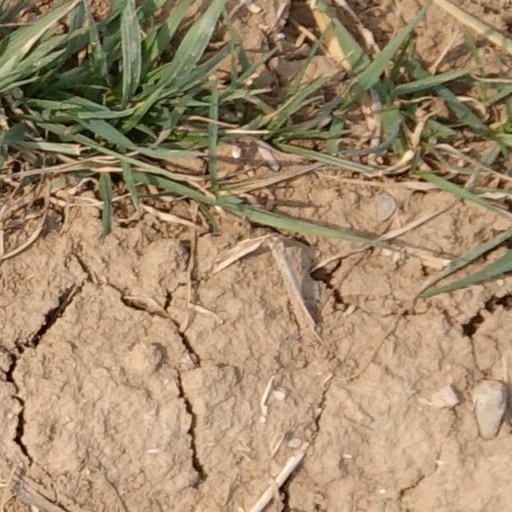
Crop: wheat